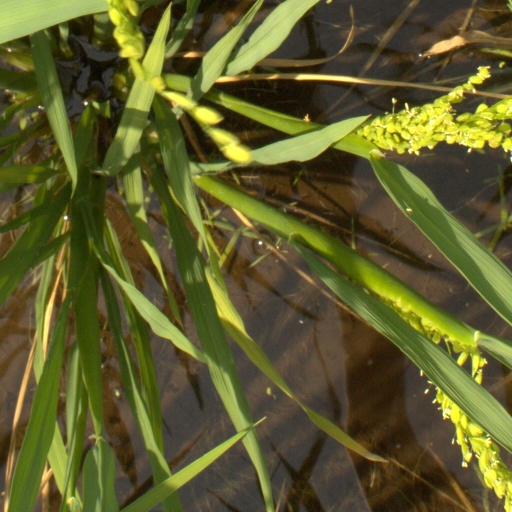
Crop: rice